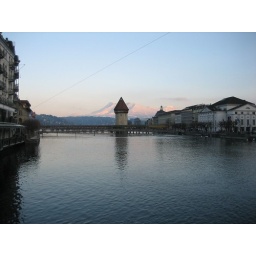
Covered bridge and water tower in Luzern